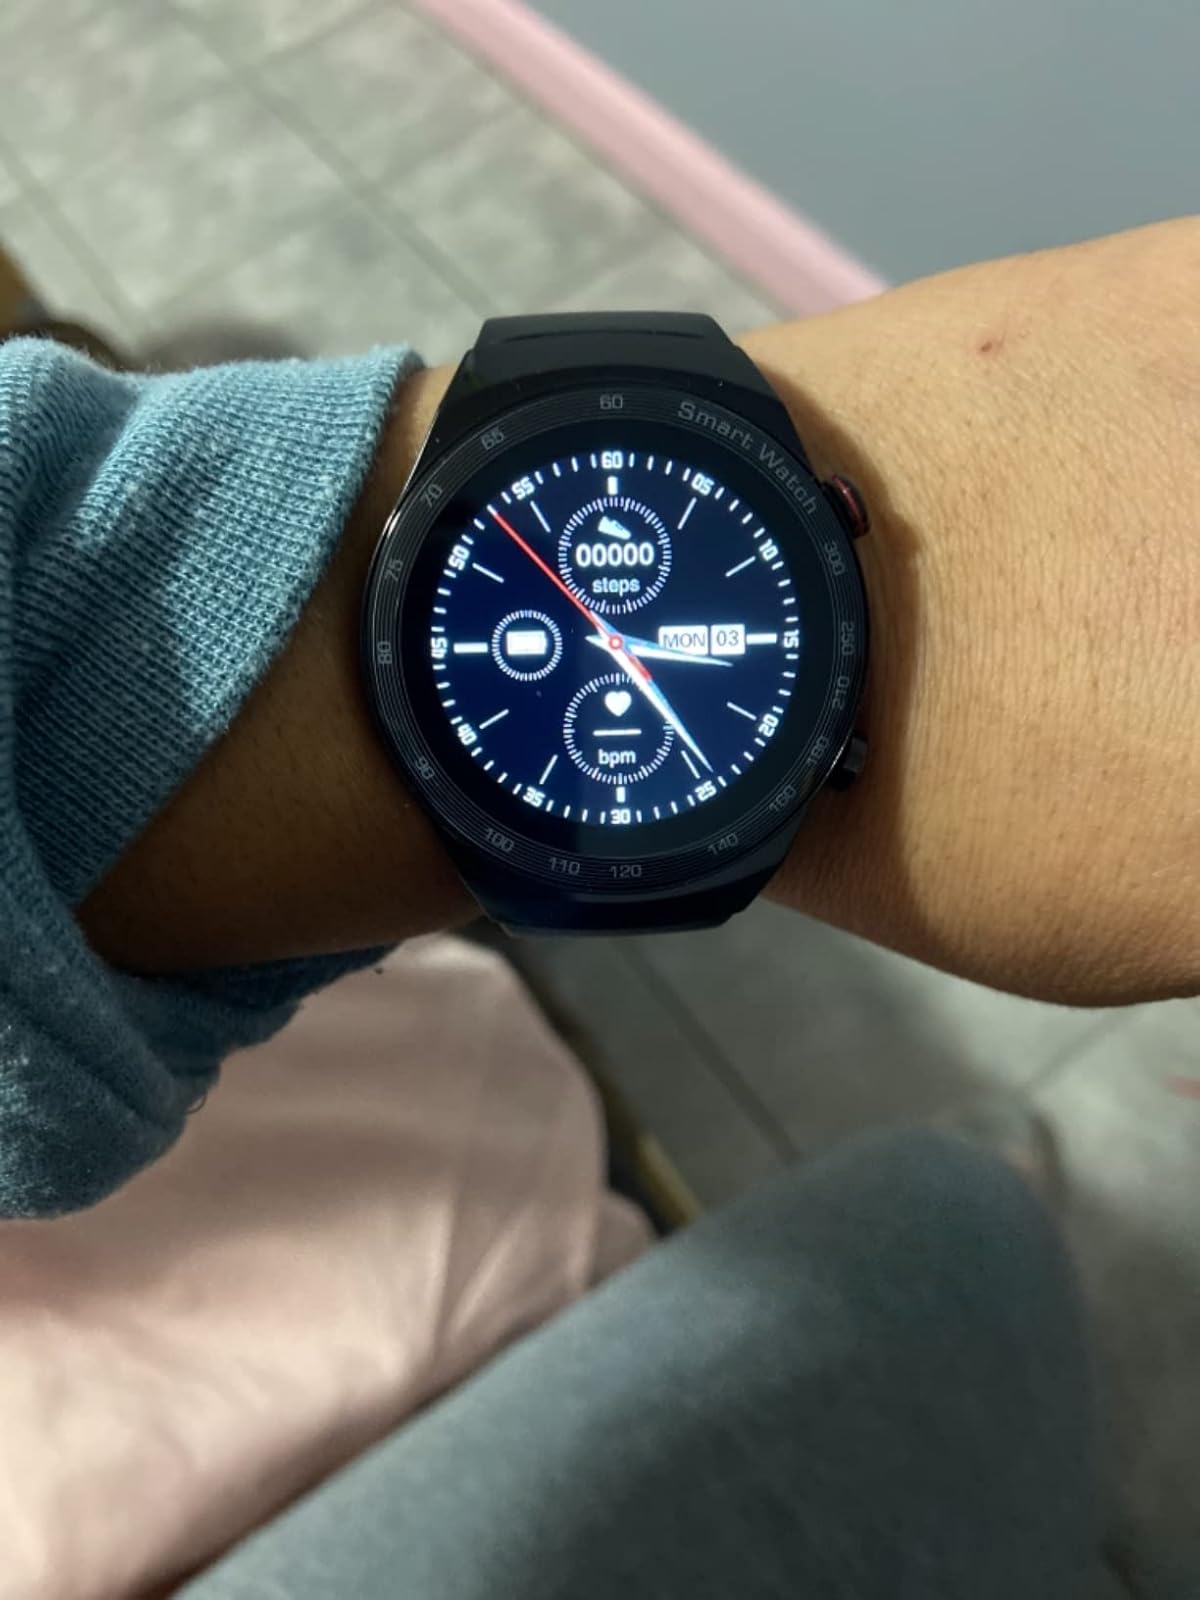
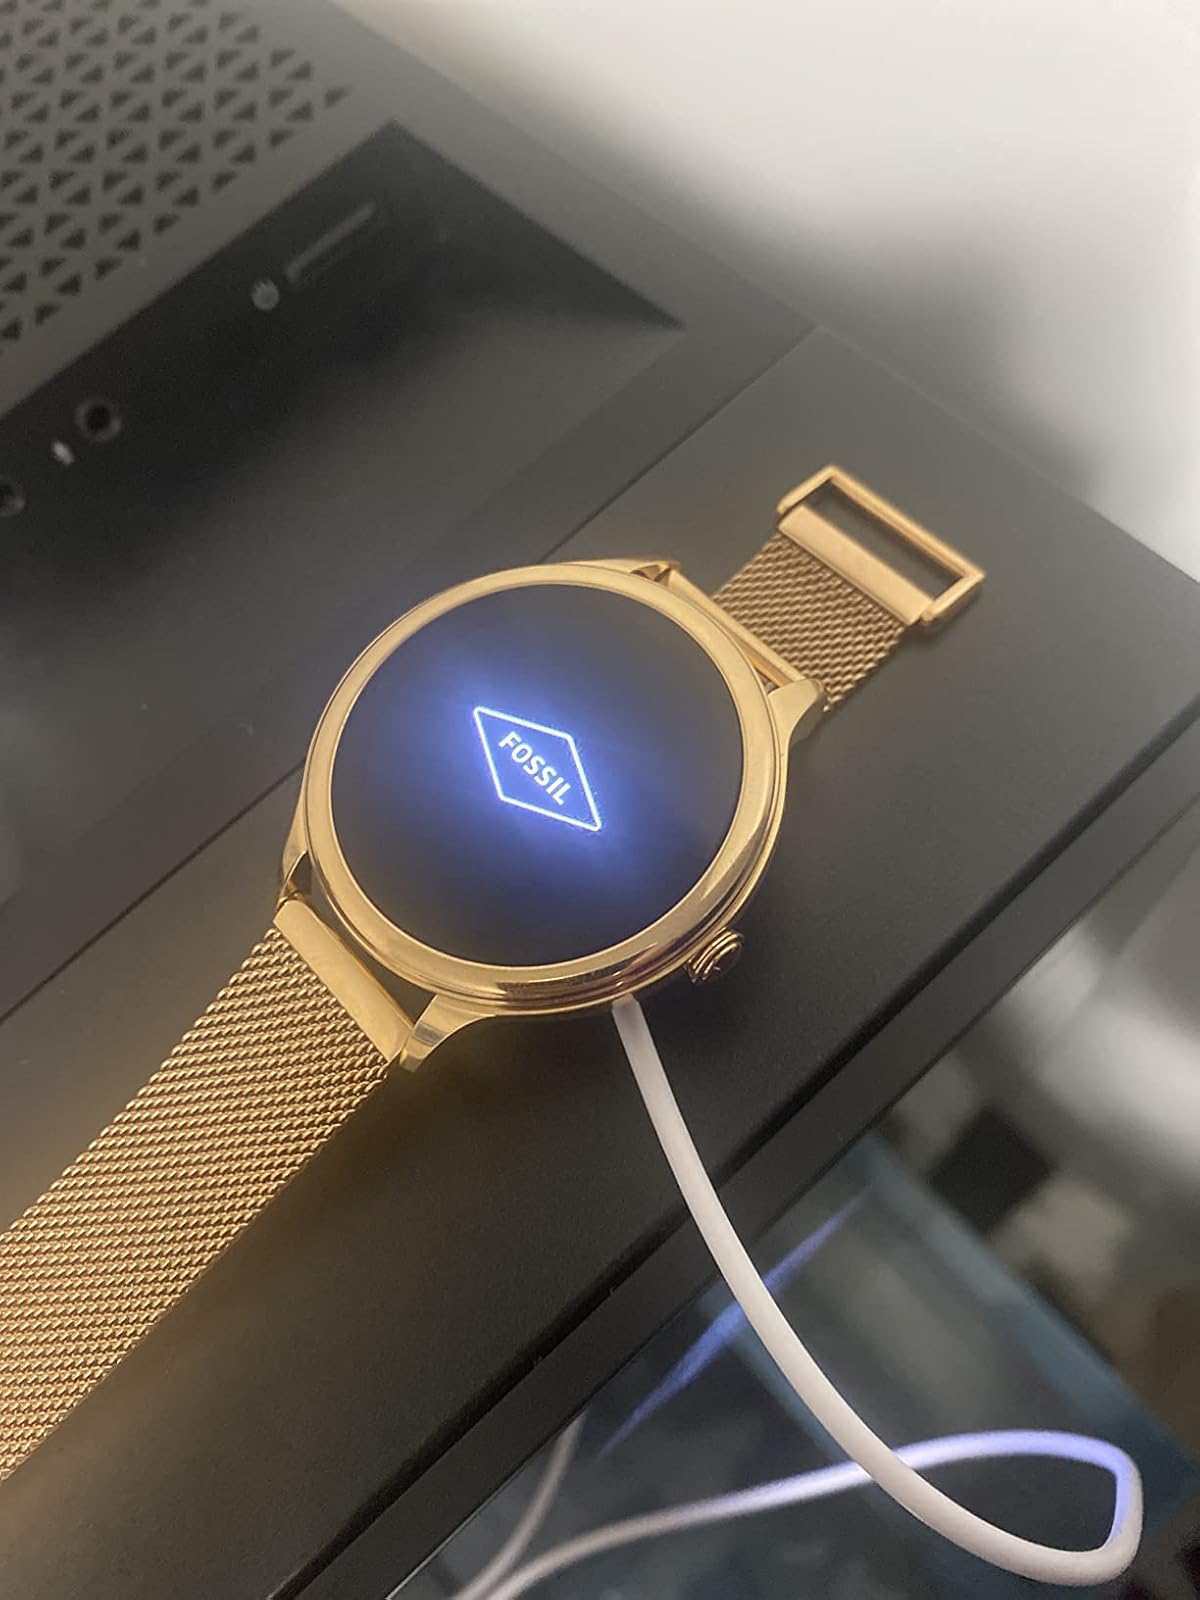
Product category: smartwatch
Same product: no